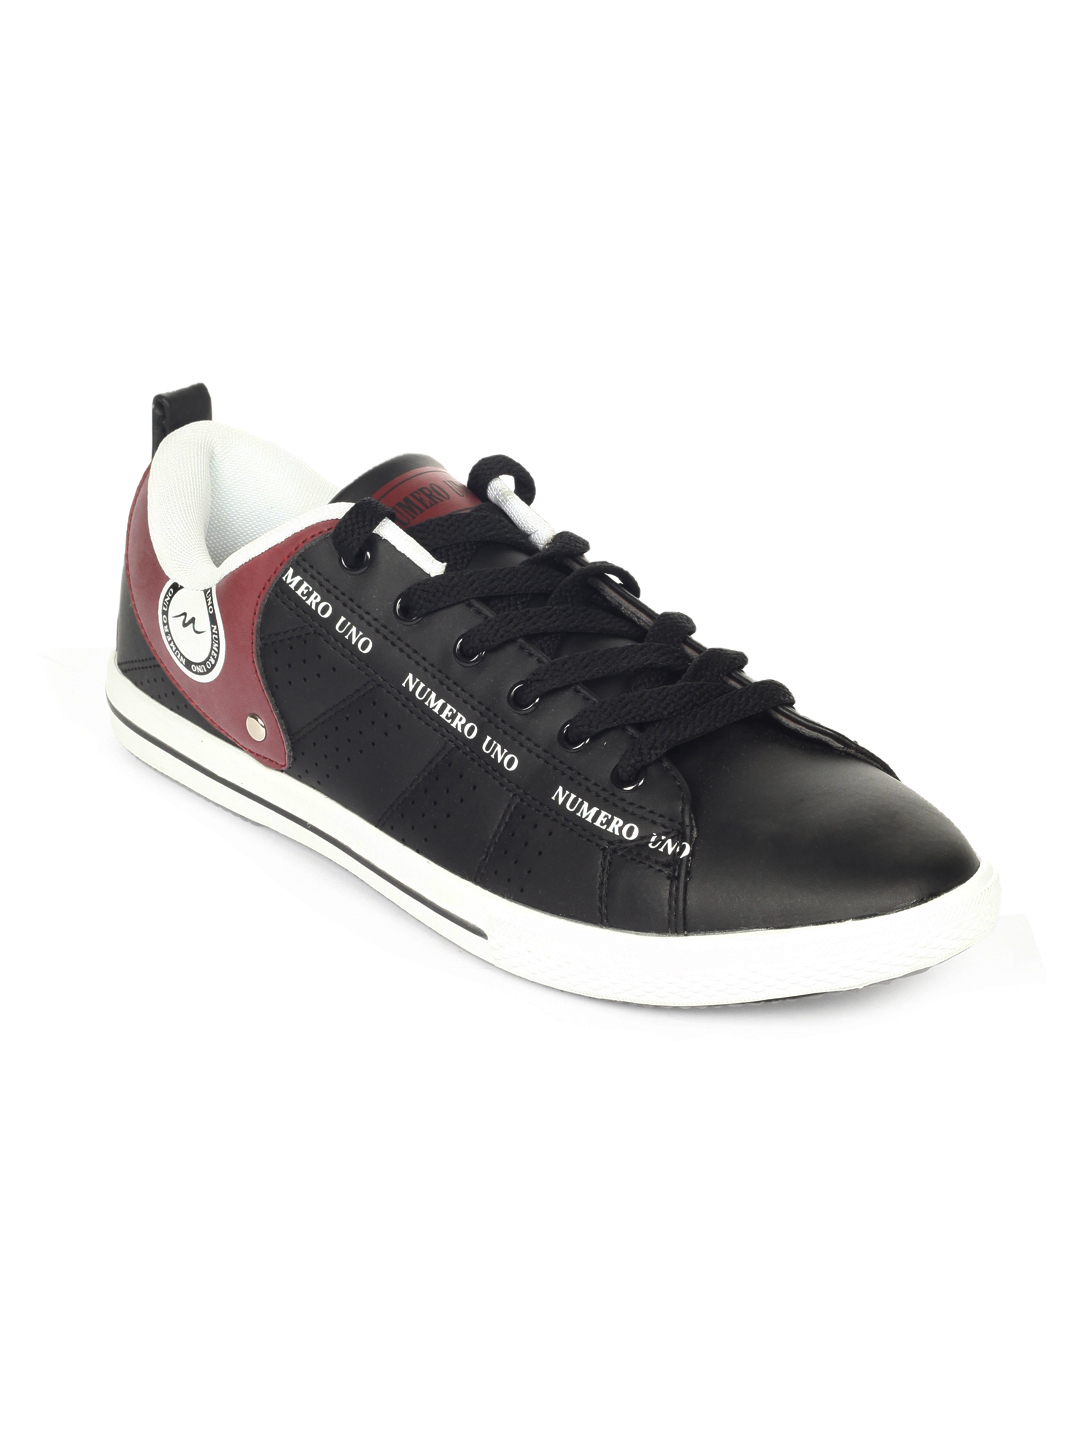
Numero Uno Men Black Shoes
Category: Footwear / Shoes / Casual Shoes
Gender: Men
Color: Black
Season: Summer 2012
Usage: Casual